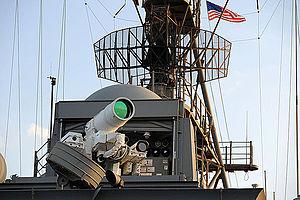
Une arme à énergie dirigée émet de l'énergie dans une direction voulue sans besoin de projectile. Elle transfère l'énergie vers une cible pour l'effet souhaité. Les effets recherchés sur les humains peuvent être létaux ou non.
Le Laser Weapon System est une arme à énergie dirigée développée par la marine des États-Unis.